Boris Dorozhenko

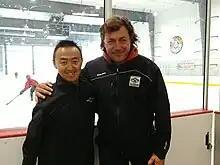
With

Boris Dorozhenko is a Ukrainian-born hockey coach. He played professional hockey in the former USSR, before becoming the director of the Mexico Ice Hockey Federation, where he helped develop that country's national hockey program. He then founded the Next Generation Hockey school, which relocated to Scottsdale, Arizona. There he has trained young hockey players, including Auston Matthews.